Achaemenid coinage

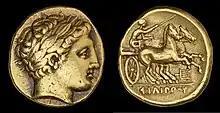
The gold Stater of Philip II of Macedon (ruled 359–336 BC) was the first true competition for the Achaemenid Daric. It was called "Dareikos Philippeios" ("Philip's Daric") by the Greeks

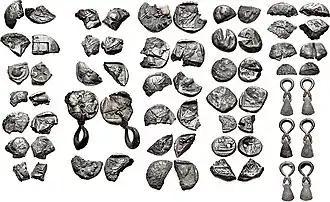
Eastern hacksilber from the Achaemenid Levant, including jewelry and Greek coins, 425-420 BCE

The "archer" type used in Achaemenid coinage may have been derived from similar and contemporary images on Greek coinage, in particular those of Herakles shooting arrows. The adaptation of this design for the illustration of the Achaemenid king or hero on the obverse may have been meant as a way to glorify the king, in way a which was easily understandable to the Hellenized people in the Western areas of the Achaemenid Empire, who minted the Achaemenid coinage and to whom this coinage was mainly destined as a currency. Other depictions of the king as an archer (for example shooting from his charriot) are also known from Sumerian art, so this representation would also have been natural to subjects in the Achaemenid realm as well. The "archer" type of Type II, less hieratic and rigid than the traditional Achaemenid illustration of the bust of the king on Type I, may represent the fusion of the Eastern conception of the King as a royal hunter, and the Western conception of the King as a hero, and designed to represent the Achaemenid king as an Olympian contestant in a propaganda effort towards the West. These depictions also imply that the Achaemenids were the first ever to illustrate the person of their king on coinage.